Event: Nepal Earthquake
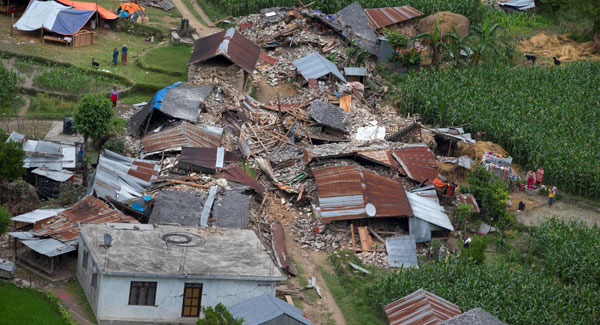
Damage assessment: damage